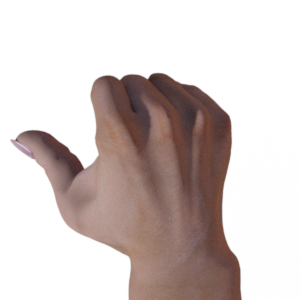
Label: rock